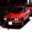
Label: automobile